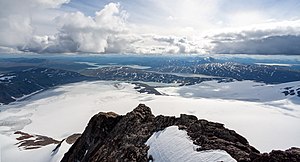
Sulitjelmaisen
Sulitjelmaisen
Sulitjelmaisen
Sulitjelmaisen eller Sulitjelmabreen er en gletcher som dækker store dele af Sulitjelmamassivet på grænsen mellem Norge og Sverige; den ligger øst for byen Sulitjelma i Fauske kommune i Nordland fylke. Med et areal på 44 km² er den Skandinaviens niende største isbre.